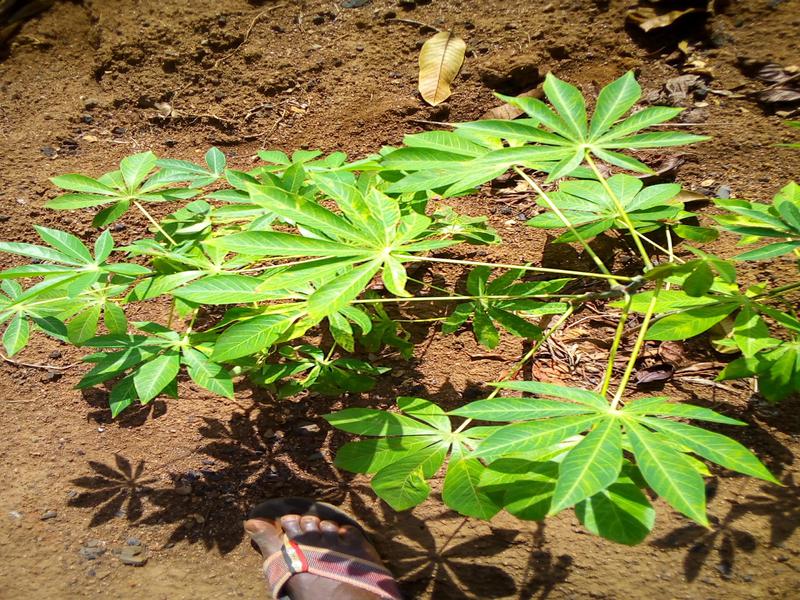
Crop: cassava
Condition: brown_streak_disease